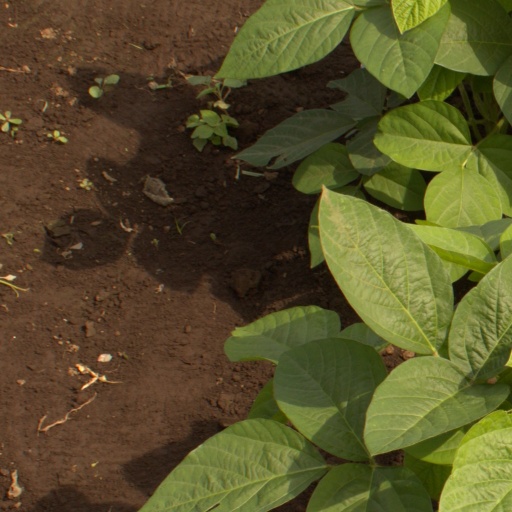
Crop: soybean